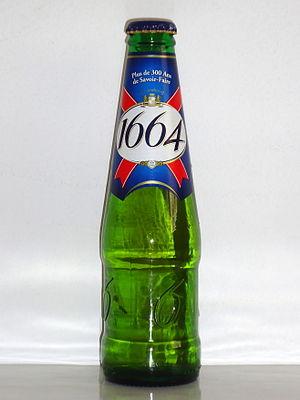
La bière d'Alsace, « Elsassbier », désigne la bière brassée en Alsace selon une tradition séculaire. Première région brassicole de France, la bière fait partie du patrimoine alsacien.
Kronenbourg 1664 est une marque de Kronenbourg SAS, brasseur alsacien installé à Obernai dans le Bas-Rhin et appartenant aujourd'hui au groupe danois Carlsberg.